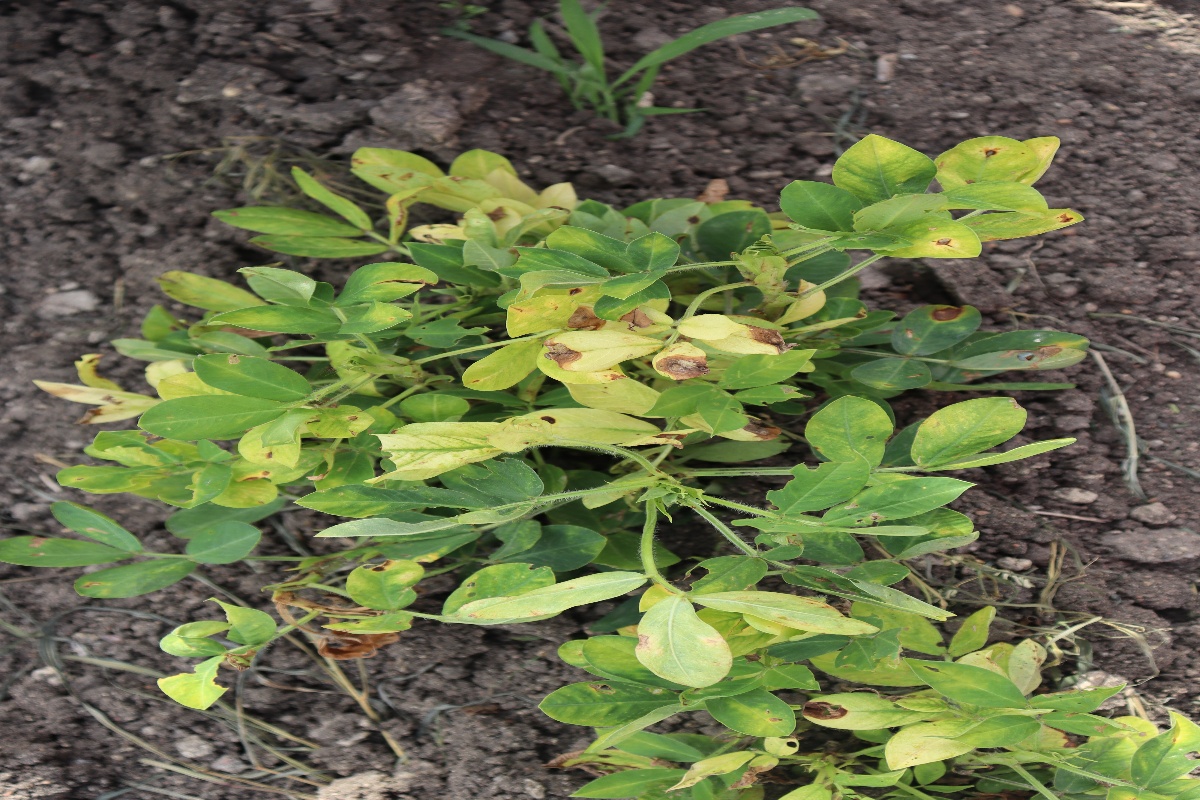
Label: rust